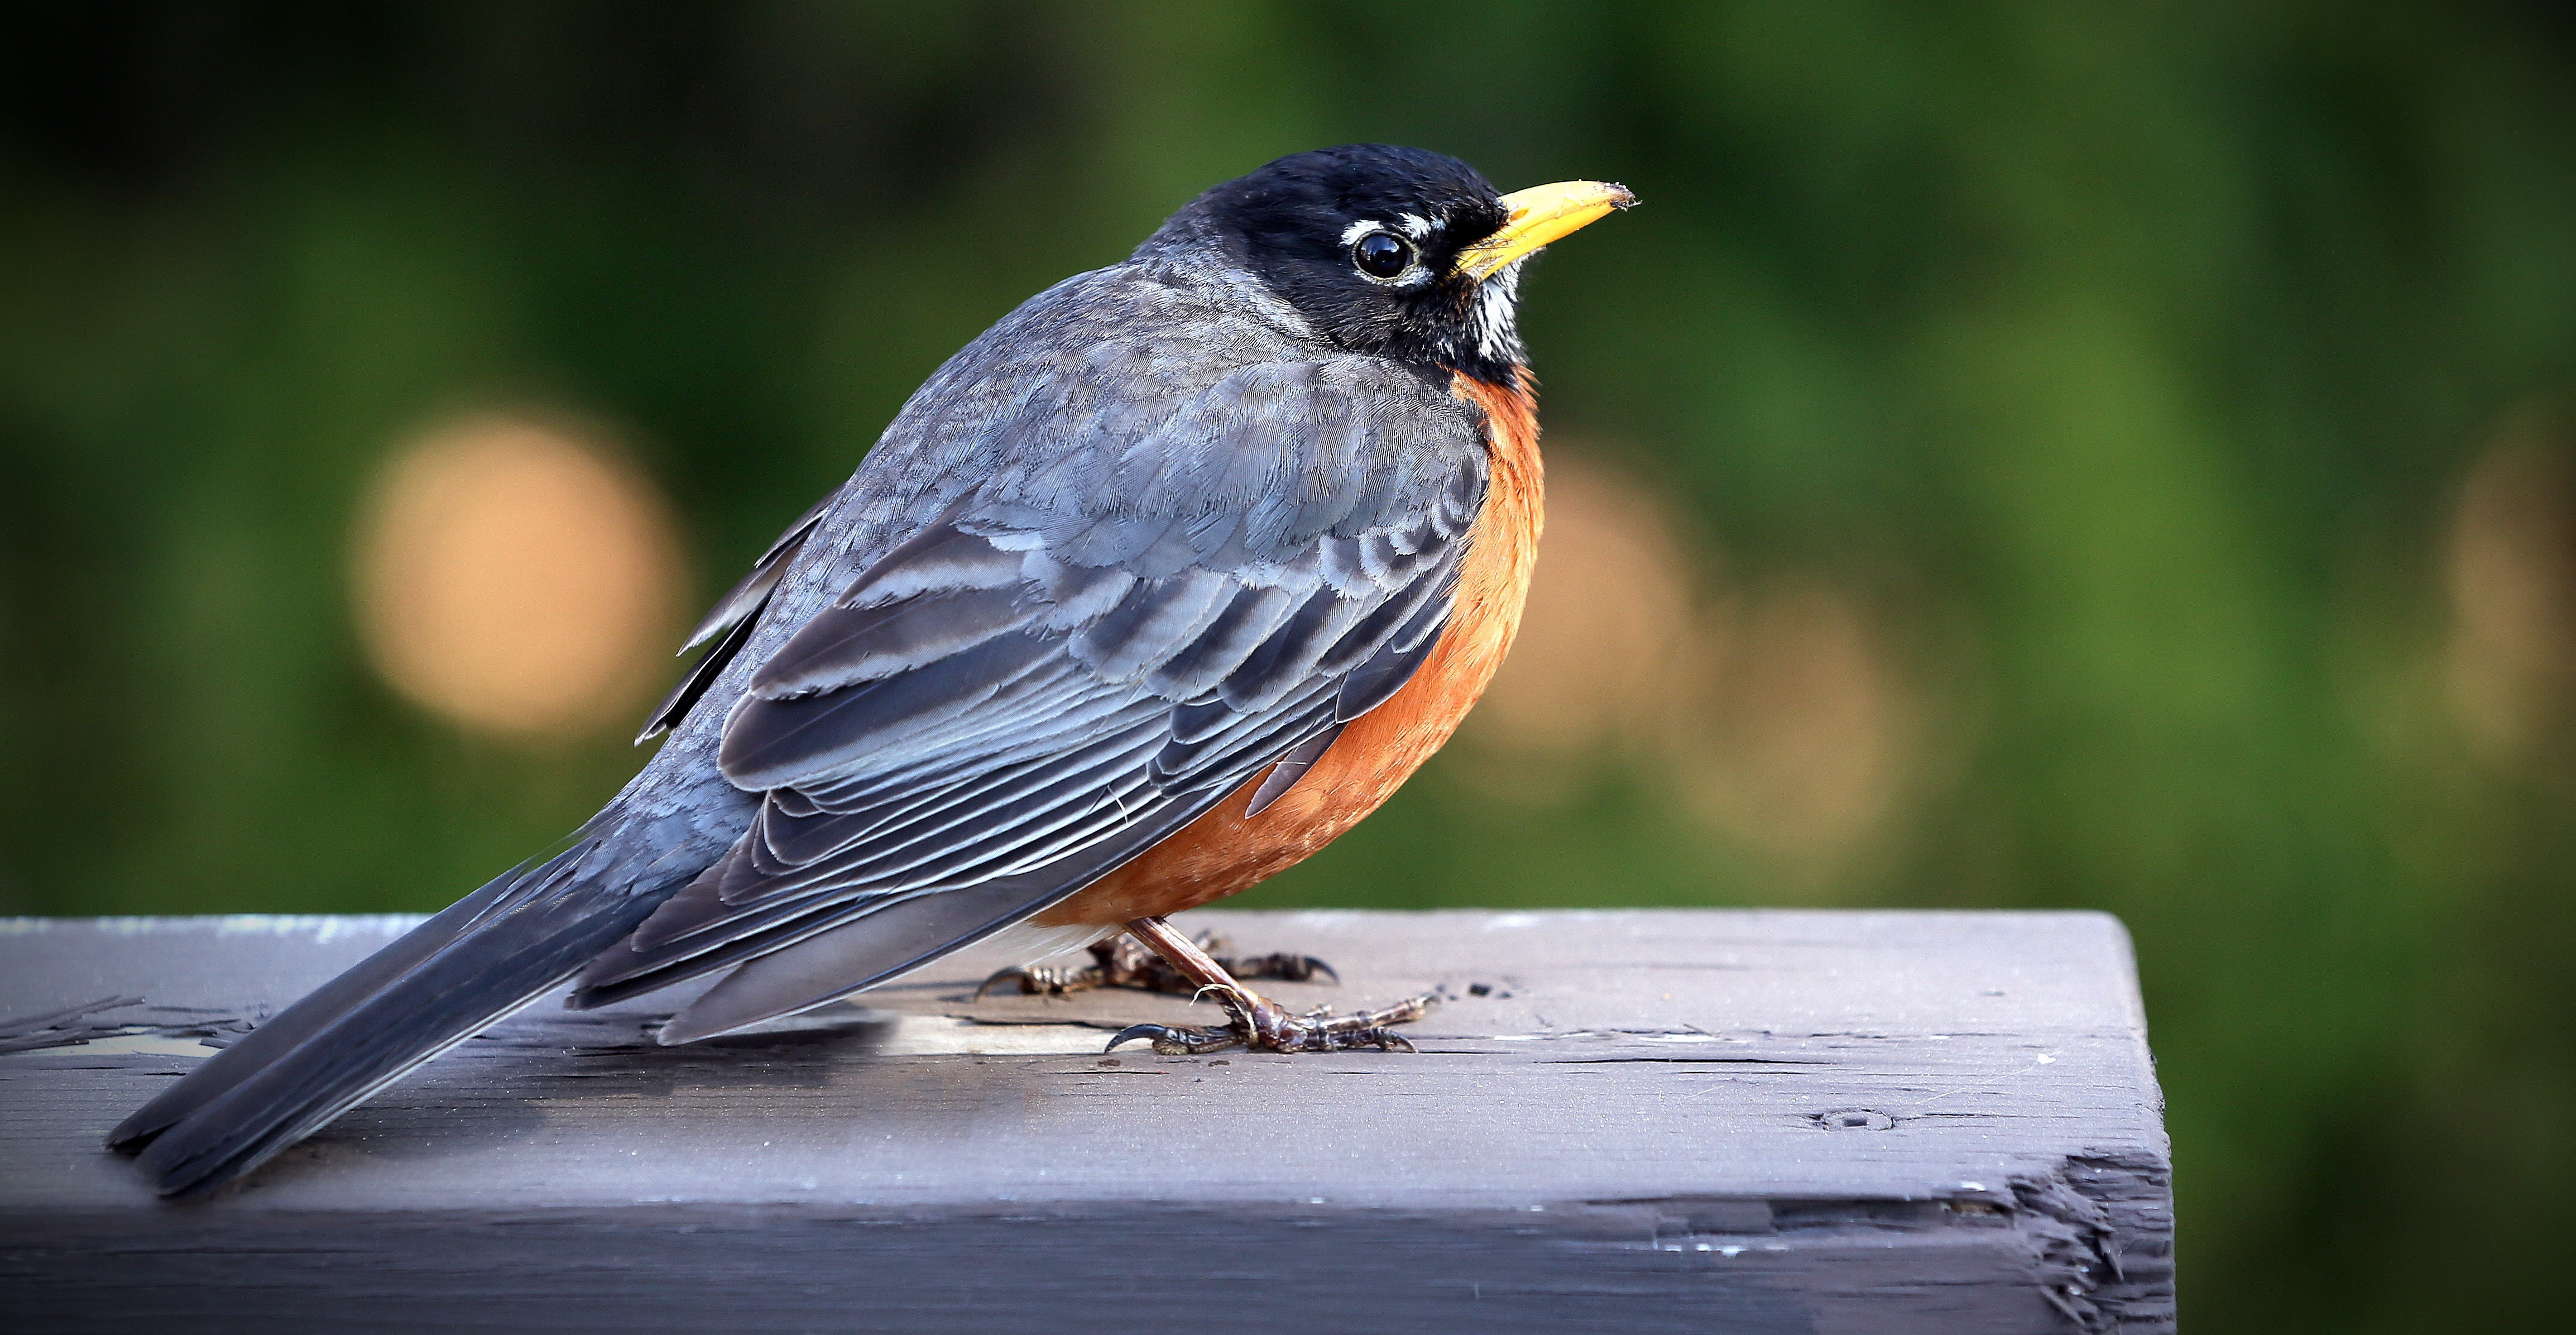
nature, bird, wing, animal, wildlife, beak, macro, robin, fauna, vertebrate, finch, blackbird, perched, old world flycatcher, perching bird, emberizidae